D.C. United

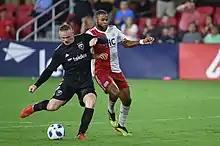
Wayne Rooney played for D.C. United from 2018 to 2020

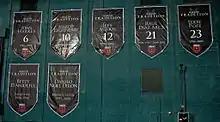
Seven large black shield-shaped banners are hung on a green wall, with white text for the name and number, or role that the individual played.

Four players who were with D.C. United during the 1990s were chosen in 2005 as members of the MLS All-Time Best XI: